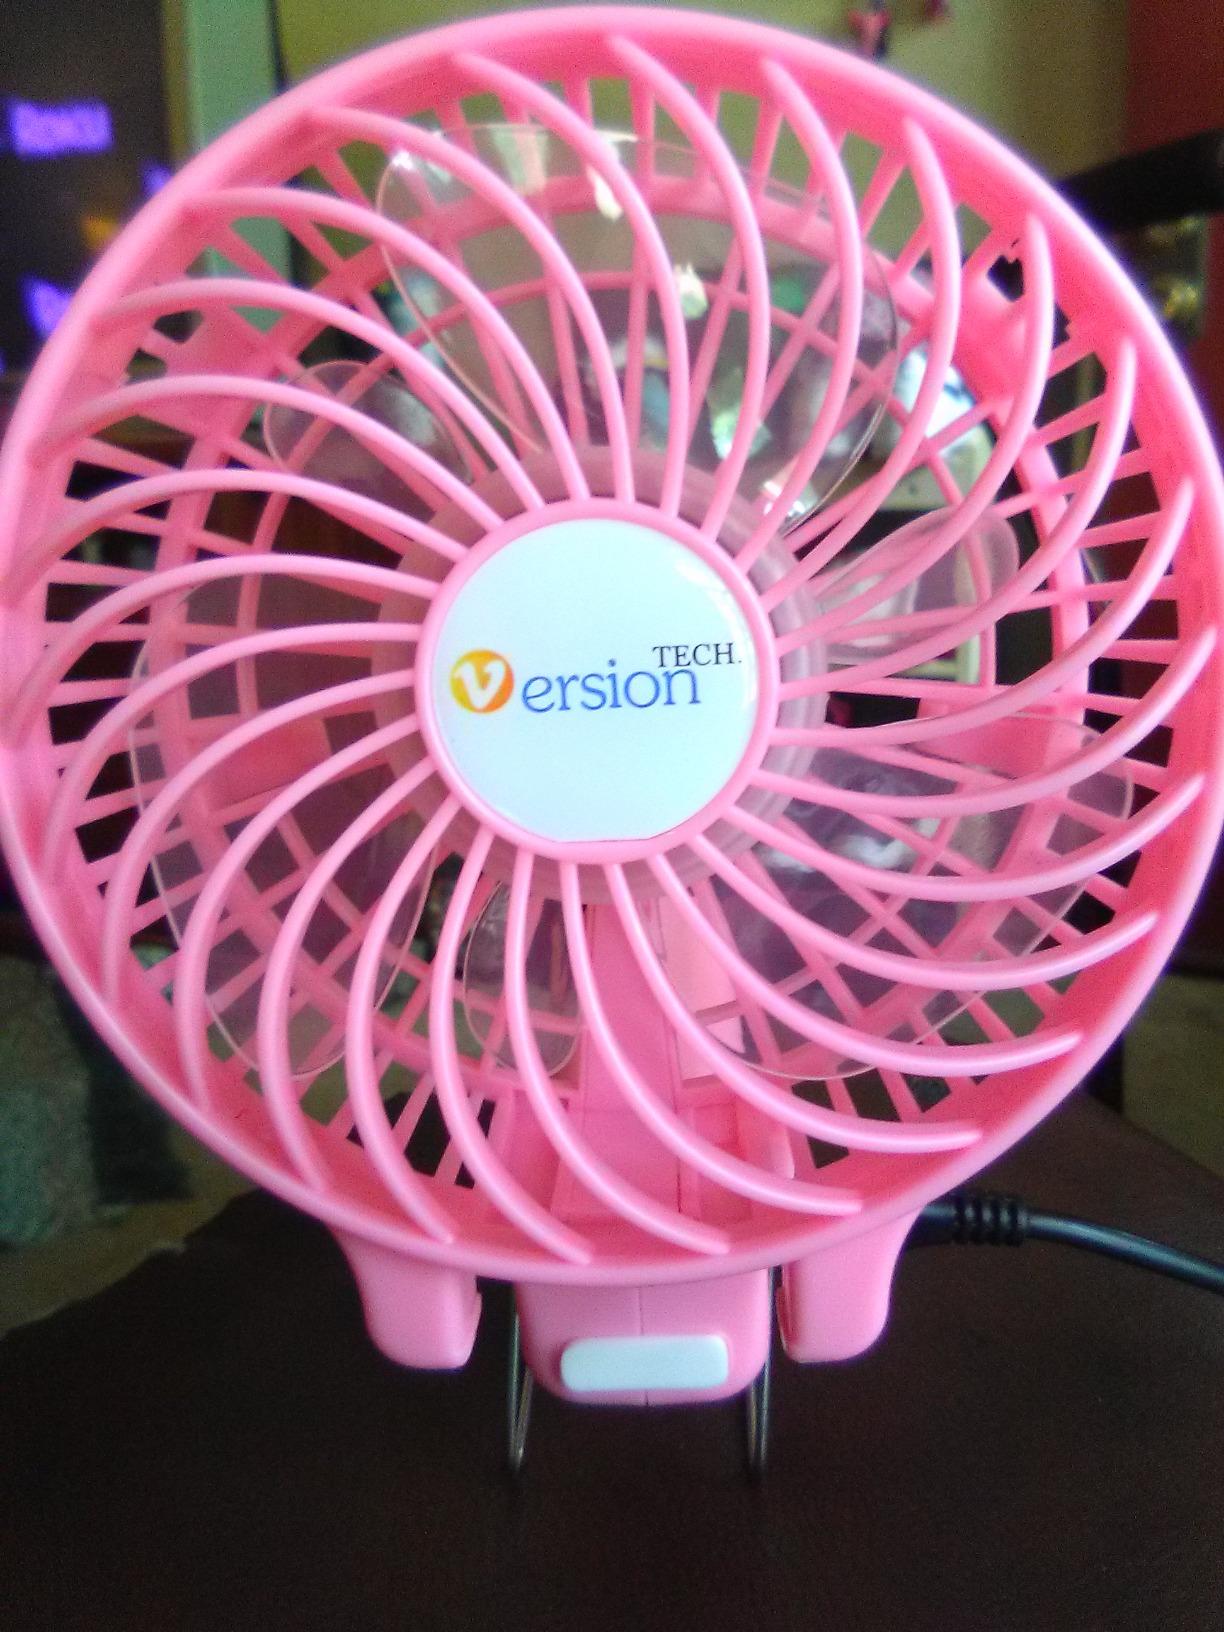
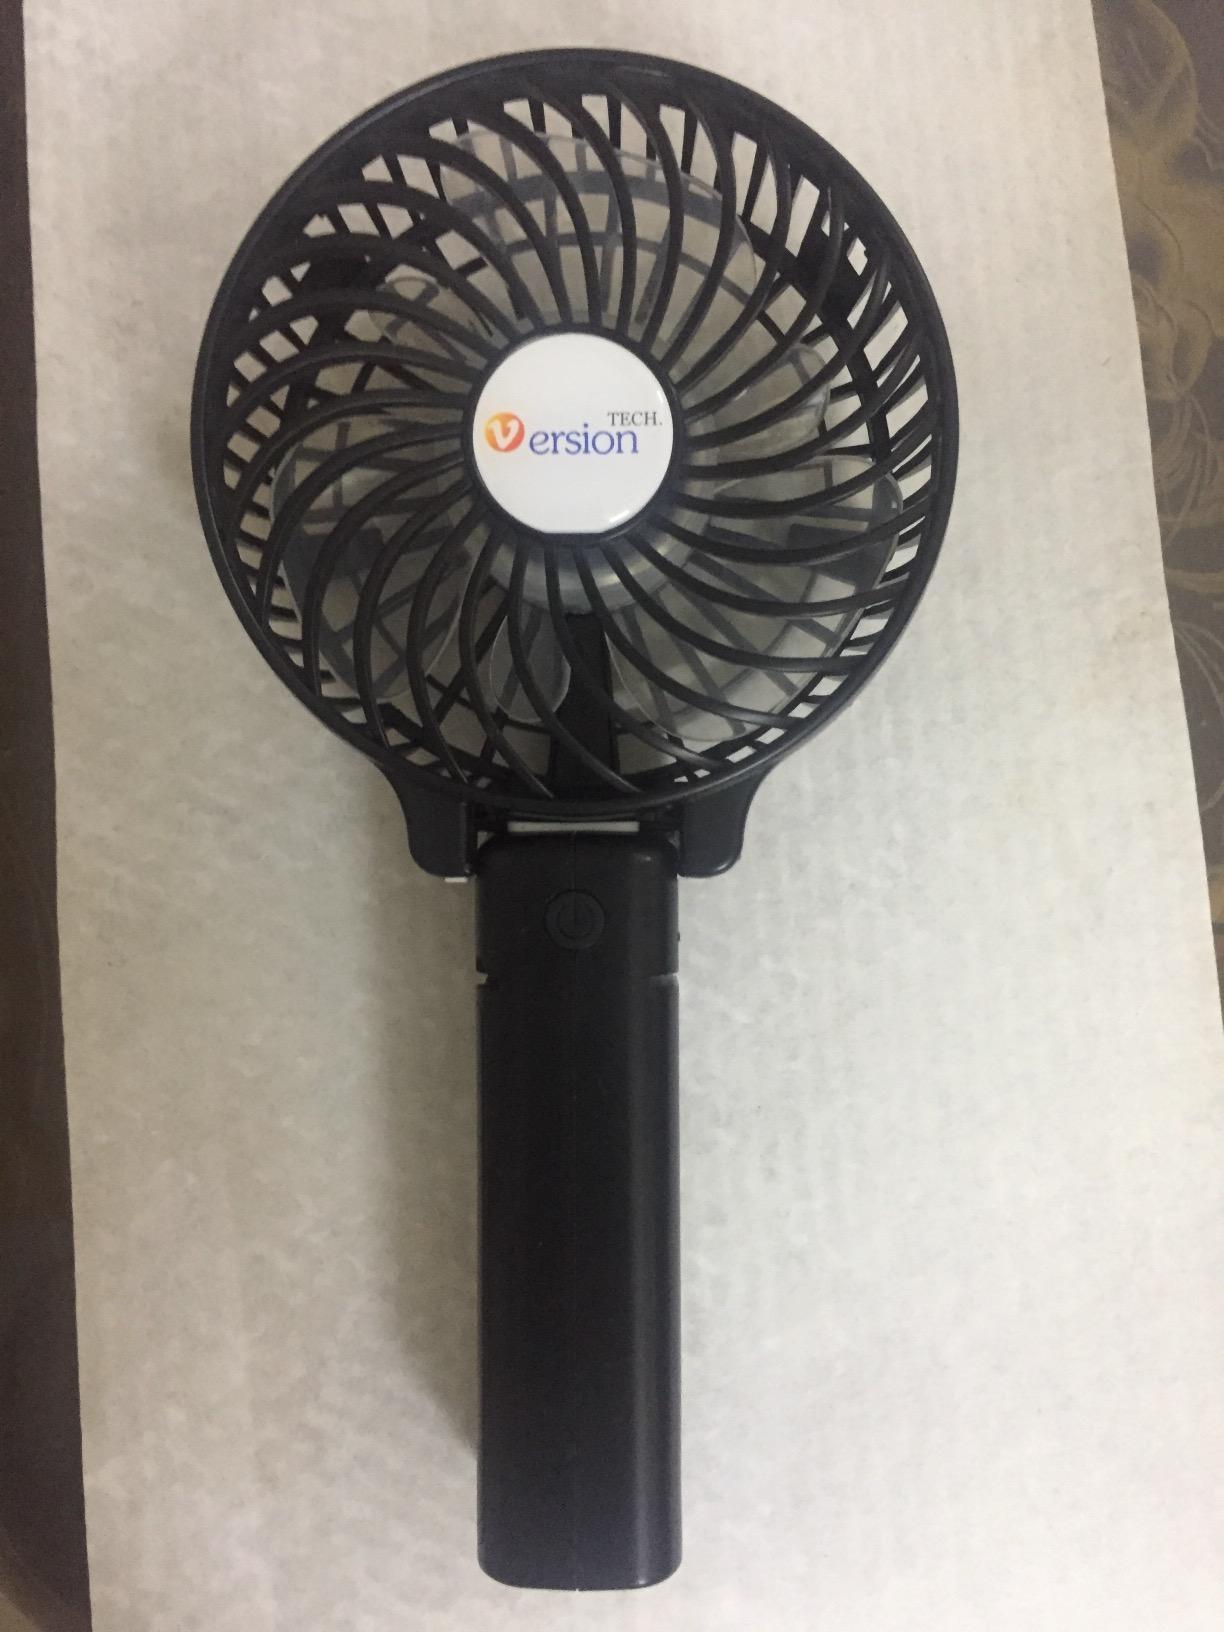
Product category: fan
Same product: no